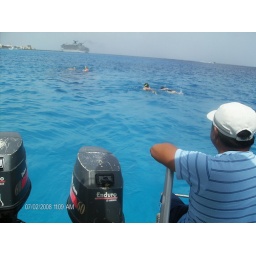
Amanda in the water giving me clues to fill-in the paper to get our next clue.